M8 motorway (Ireland)

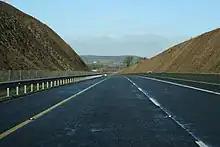
The Fermoy Bypass in County Cork

Transport Infrastructure Ireland (TII) is constructing motorway service areas at approximately 60-kilometre (40 mile) intervals along each of Ireland's interurban routes. Under this plan, the M8 currently has three such areas. The first is located at junction 3, the second at junction 8 and the third at junction 14. The Environmental Impact Statement (EIS) for the service area near Cashel was published in mid-February 2009, while the Notice of the Compulsory Purchase of land for the service area was advertised on 31 August 2010. The service area at Cashel opened on 9 June 2011.